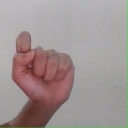
अक्षर: घ